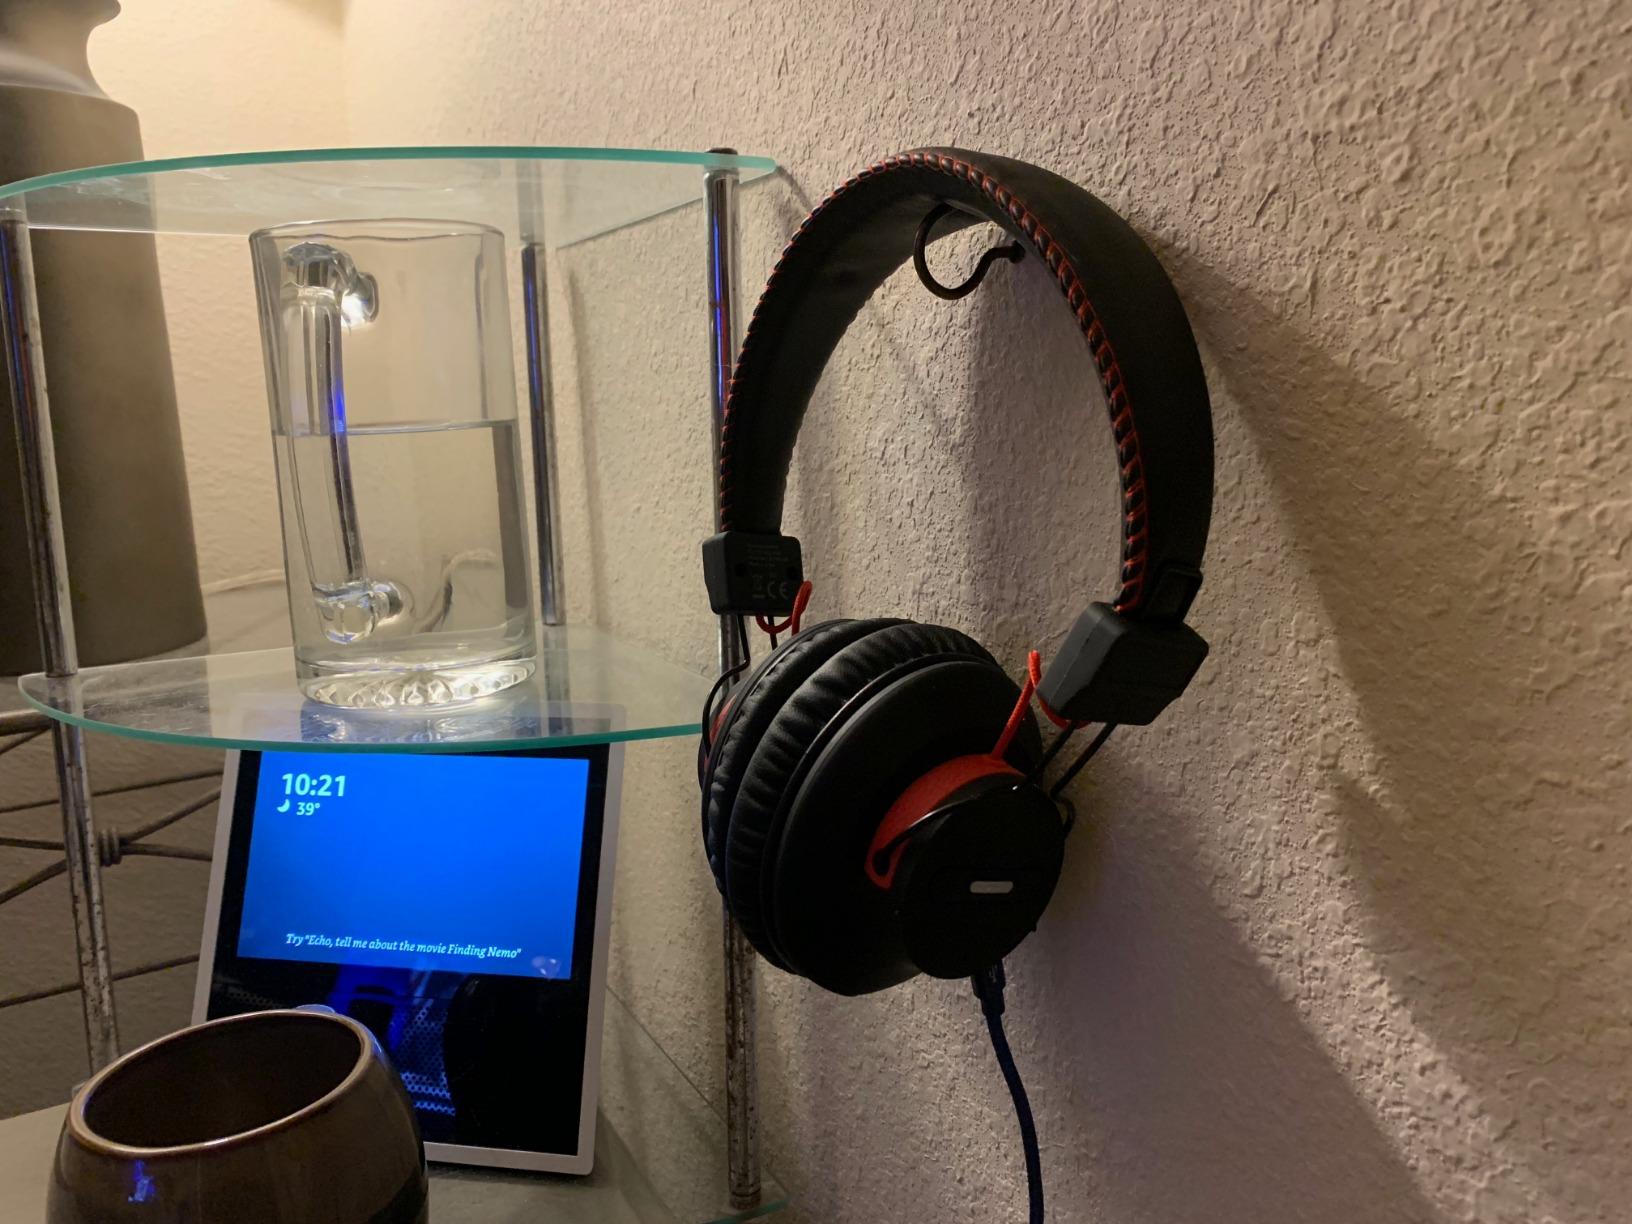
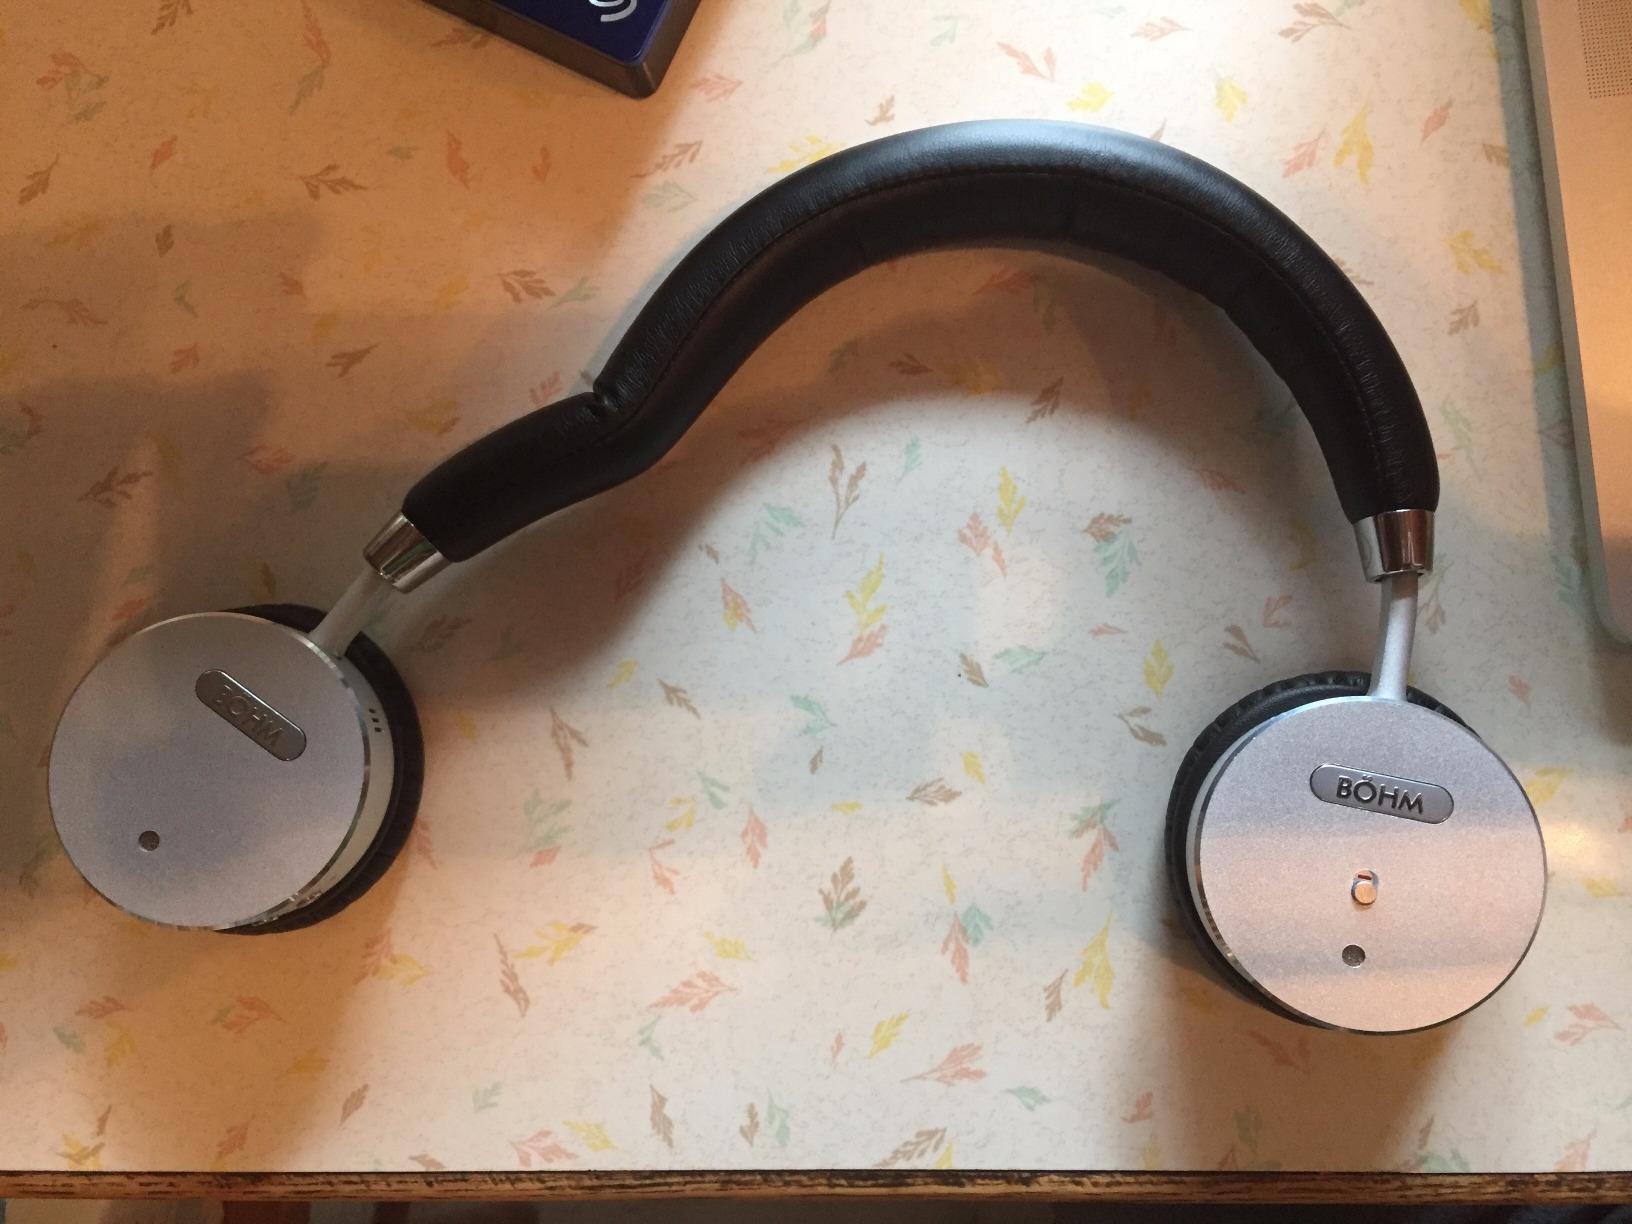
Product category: headphones
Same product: no